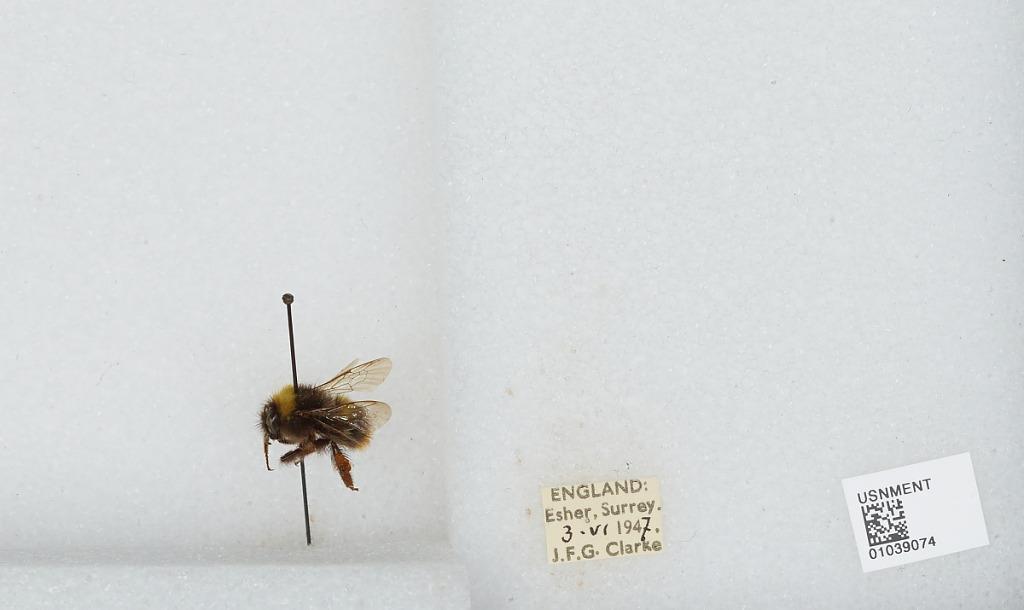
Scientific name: Bombus (Pyrobombus) pratorum (Linnaeus)
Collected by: J. Clarke
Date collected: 1947-6-3
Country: United Kingdom
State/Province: England
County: Surrey
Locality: Esher
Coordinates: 51.3691, -0.365